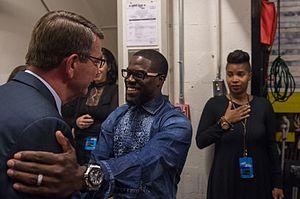
Kevin Hart est un humoriste et comédien américain né le 6 juillet 1979 à Philadelphie, en Pennsylvanie.